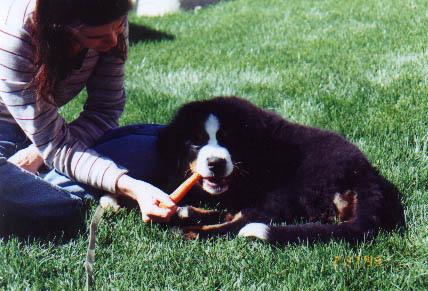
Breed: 211-n000061-Bernese_mountain_dog